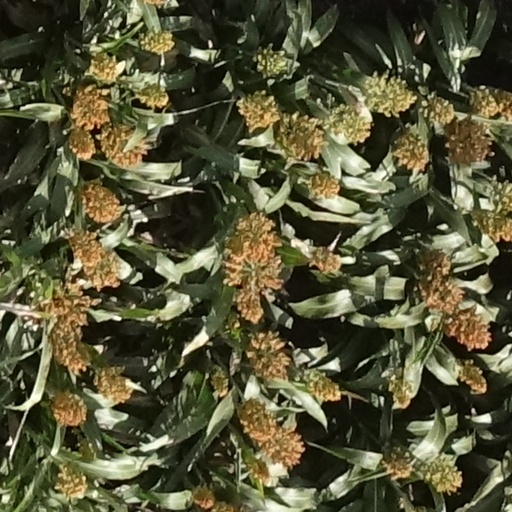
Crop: sorghum